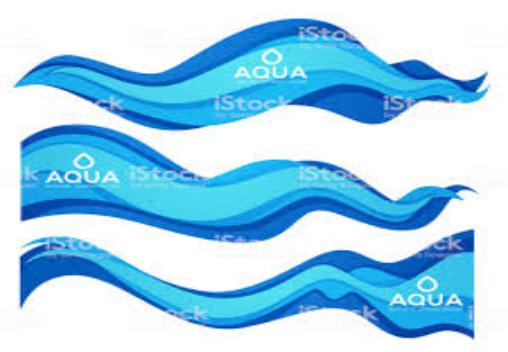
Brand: Aqua Flow
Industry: Necessities